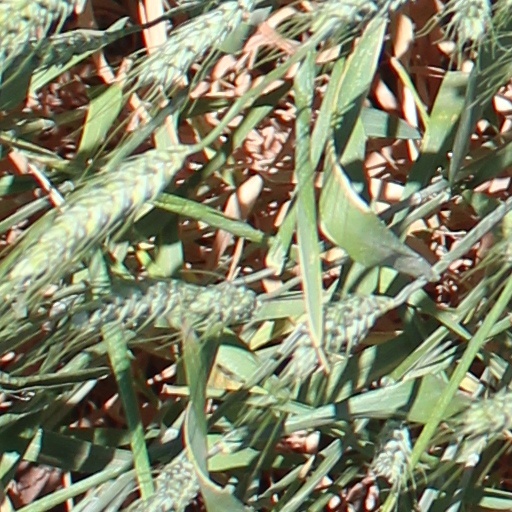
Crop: wheat